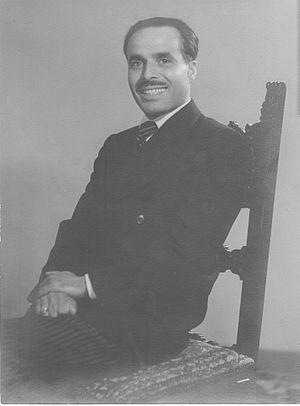
Le congrès de Ksar Hellal est un congrès, organisé par les membres « scissionnistes » du Destour, à Ksar Hellal, le 2 mars 1934. Il conduit à la fondation d'un nouveau parti, le Néo-Destour.
Habib Bourguiba, de son nom complet Habib Ben Ali Bourguiba, né probablement le 3 août 1903 à Monastir et mort le 6 avril 2000 dans la même ville, est un homme d'État tunisien, président de la République entre 1957 et 1987.